Treaty of Alcáçovas

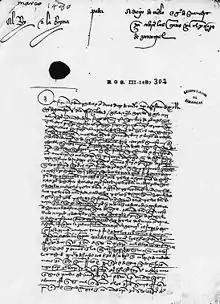
Treaty of Alcaçovas. Notification of the treaty to the city of Seville, 14 March 1480. 1st page.

The Treaty of Alcáçovas (also known as Treaty or Peace of Alcáçovas-Toledo) was signed on 4 September 1479 between the Catholic Monarchs of Castile and Aragon on one side and Afonso V and his son, Prince John of Portugal, on the other side.